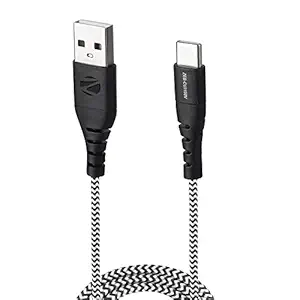
Zebronics CU3100V Fast charging Type C cable with QC 18W support
Category: Computers&Accessories
Price: 139 (list price: 549)
Rating: 3.9 (61 ratings)
About this product: Fast charging support for various smart phones with the standard QC 18W support (using compatible USB charger).|Maximum 3A current carrying capacity for efficient charging speed.|1 meter Braided cable for durability and long term usage.|Transfer files to & from your smartphone with your Laptop / Computer easily, using the ZEB-CU3100V Type C cable.|High quality mould and premium finish to provide the best usage experience.